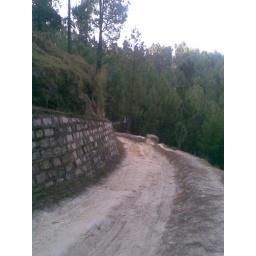
White rocks road in forest Battagram